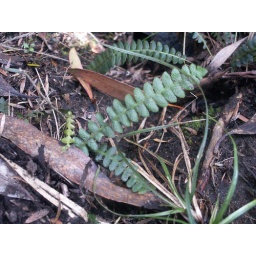
We found a lovely cool stream on the way down the mountain in the cars